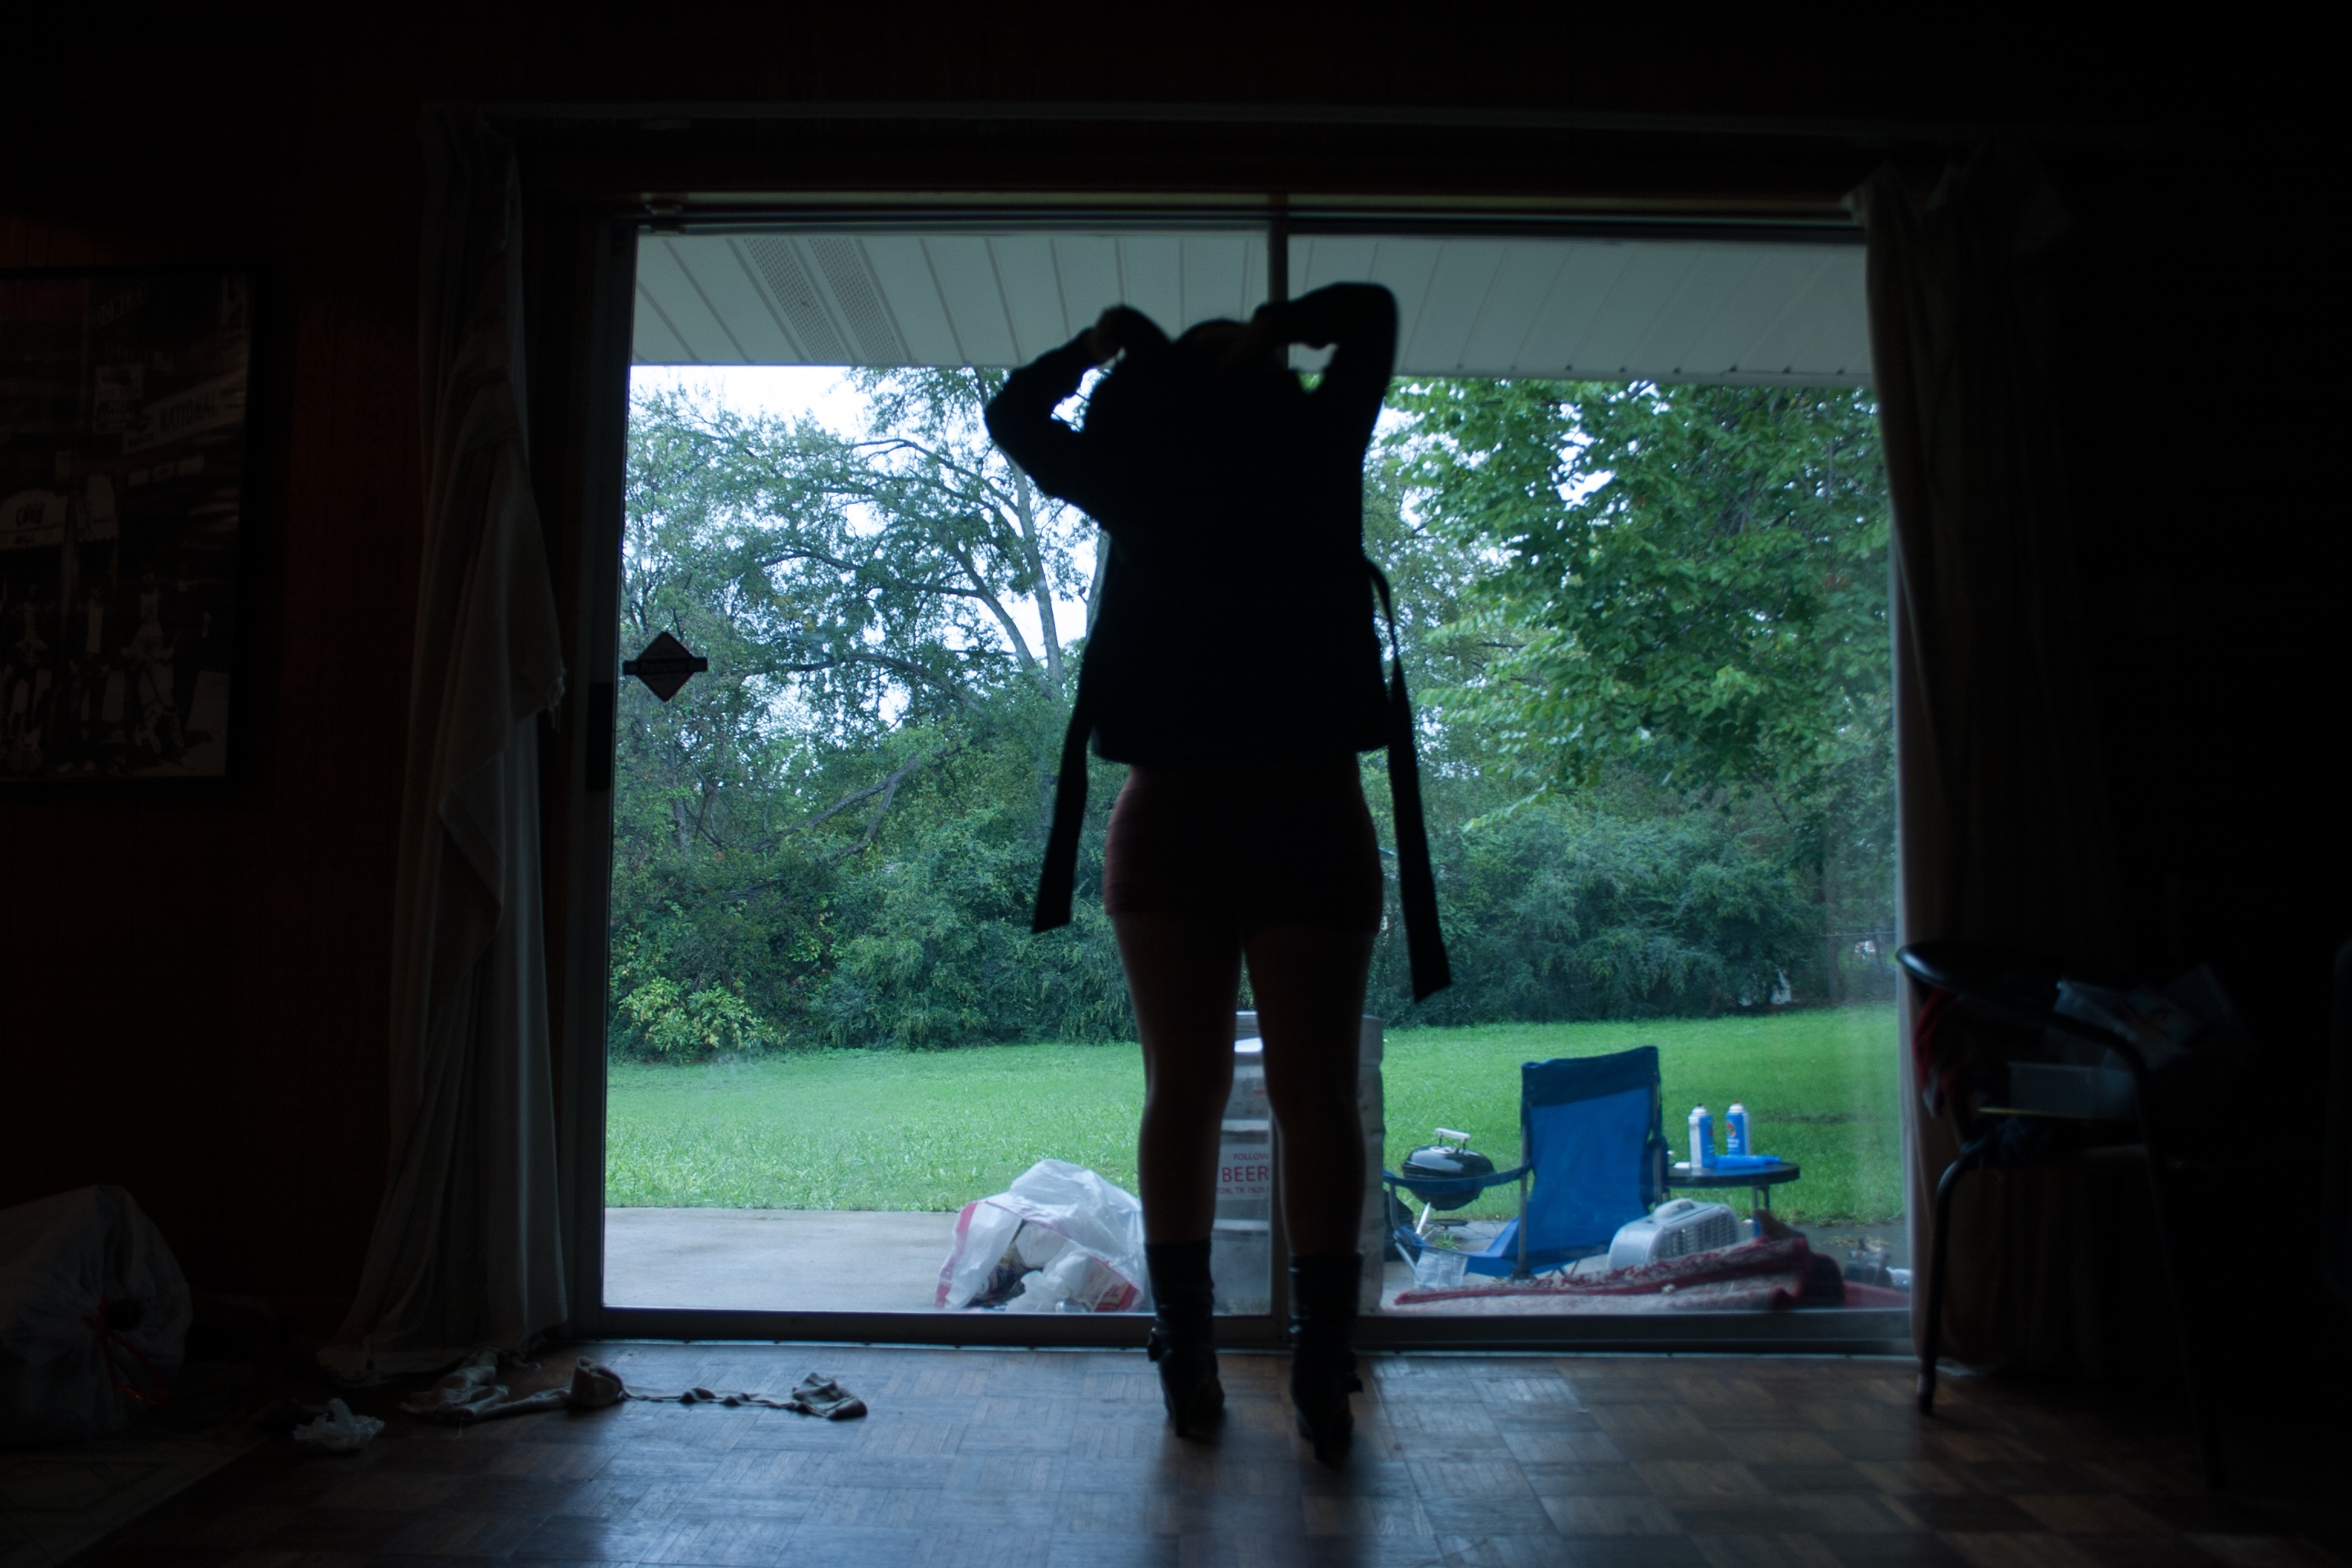
light, window, darkness, black, interior design, photograph, image